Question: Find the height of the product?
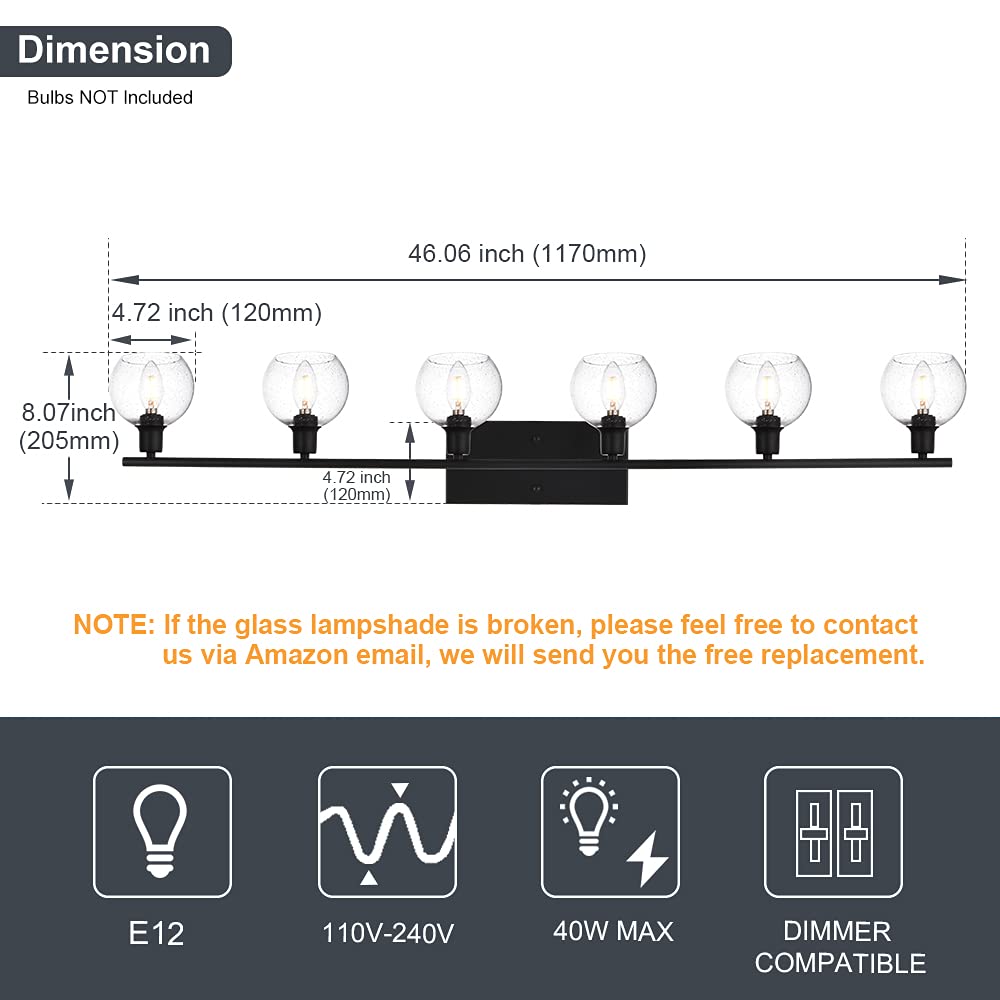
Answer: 8.07 inch